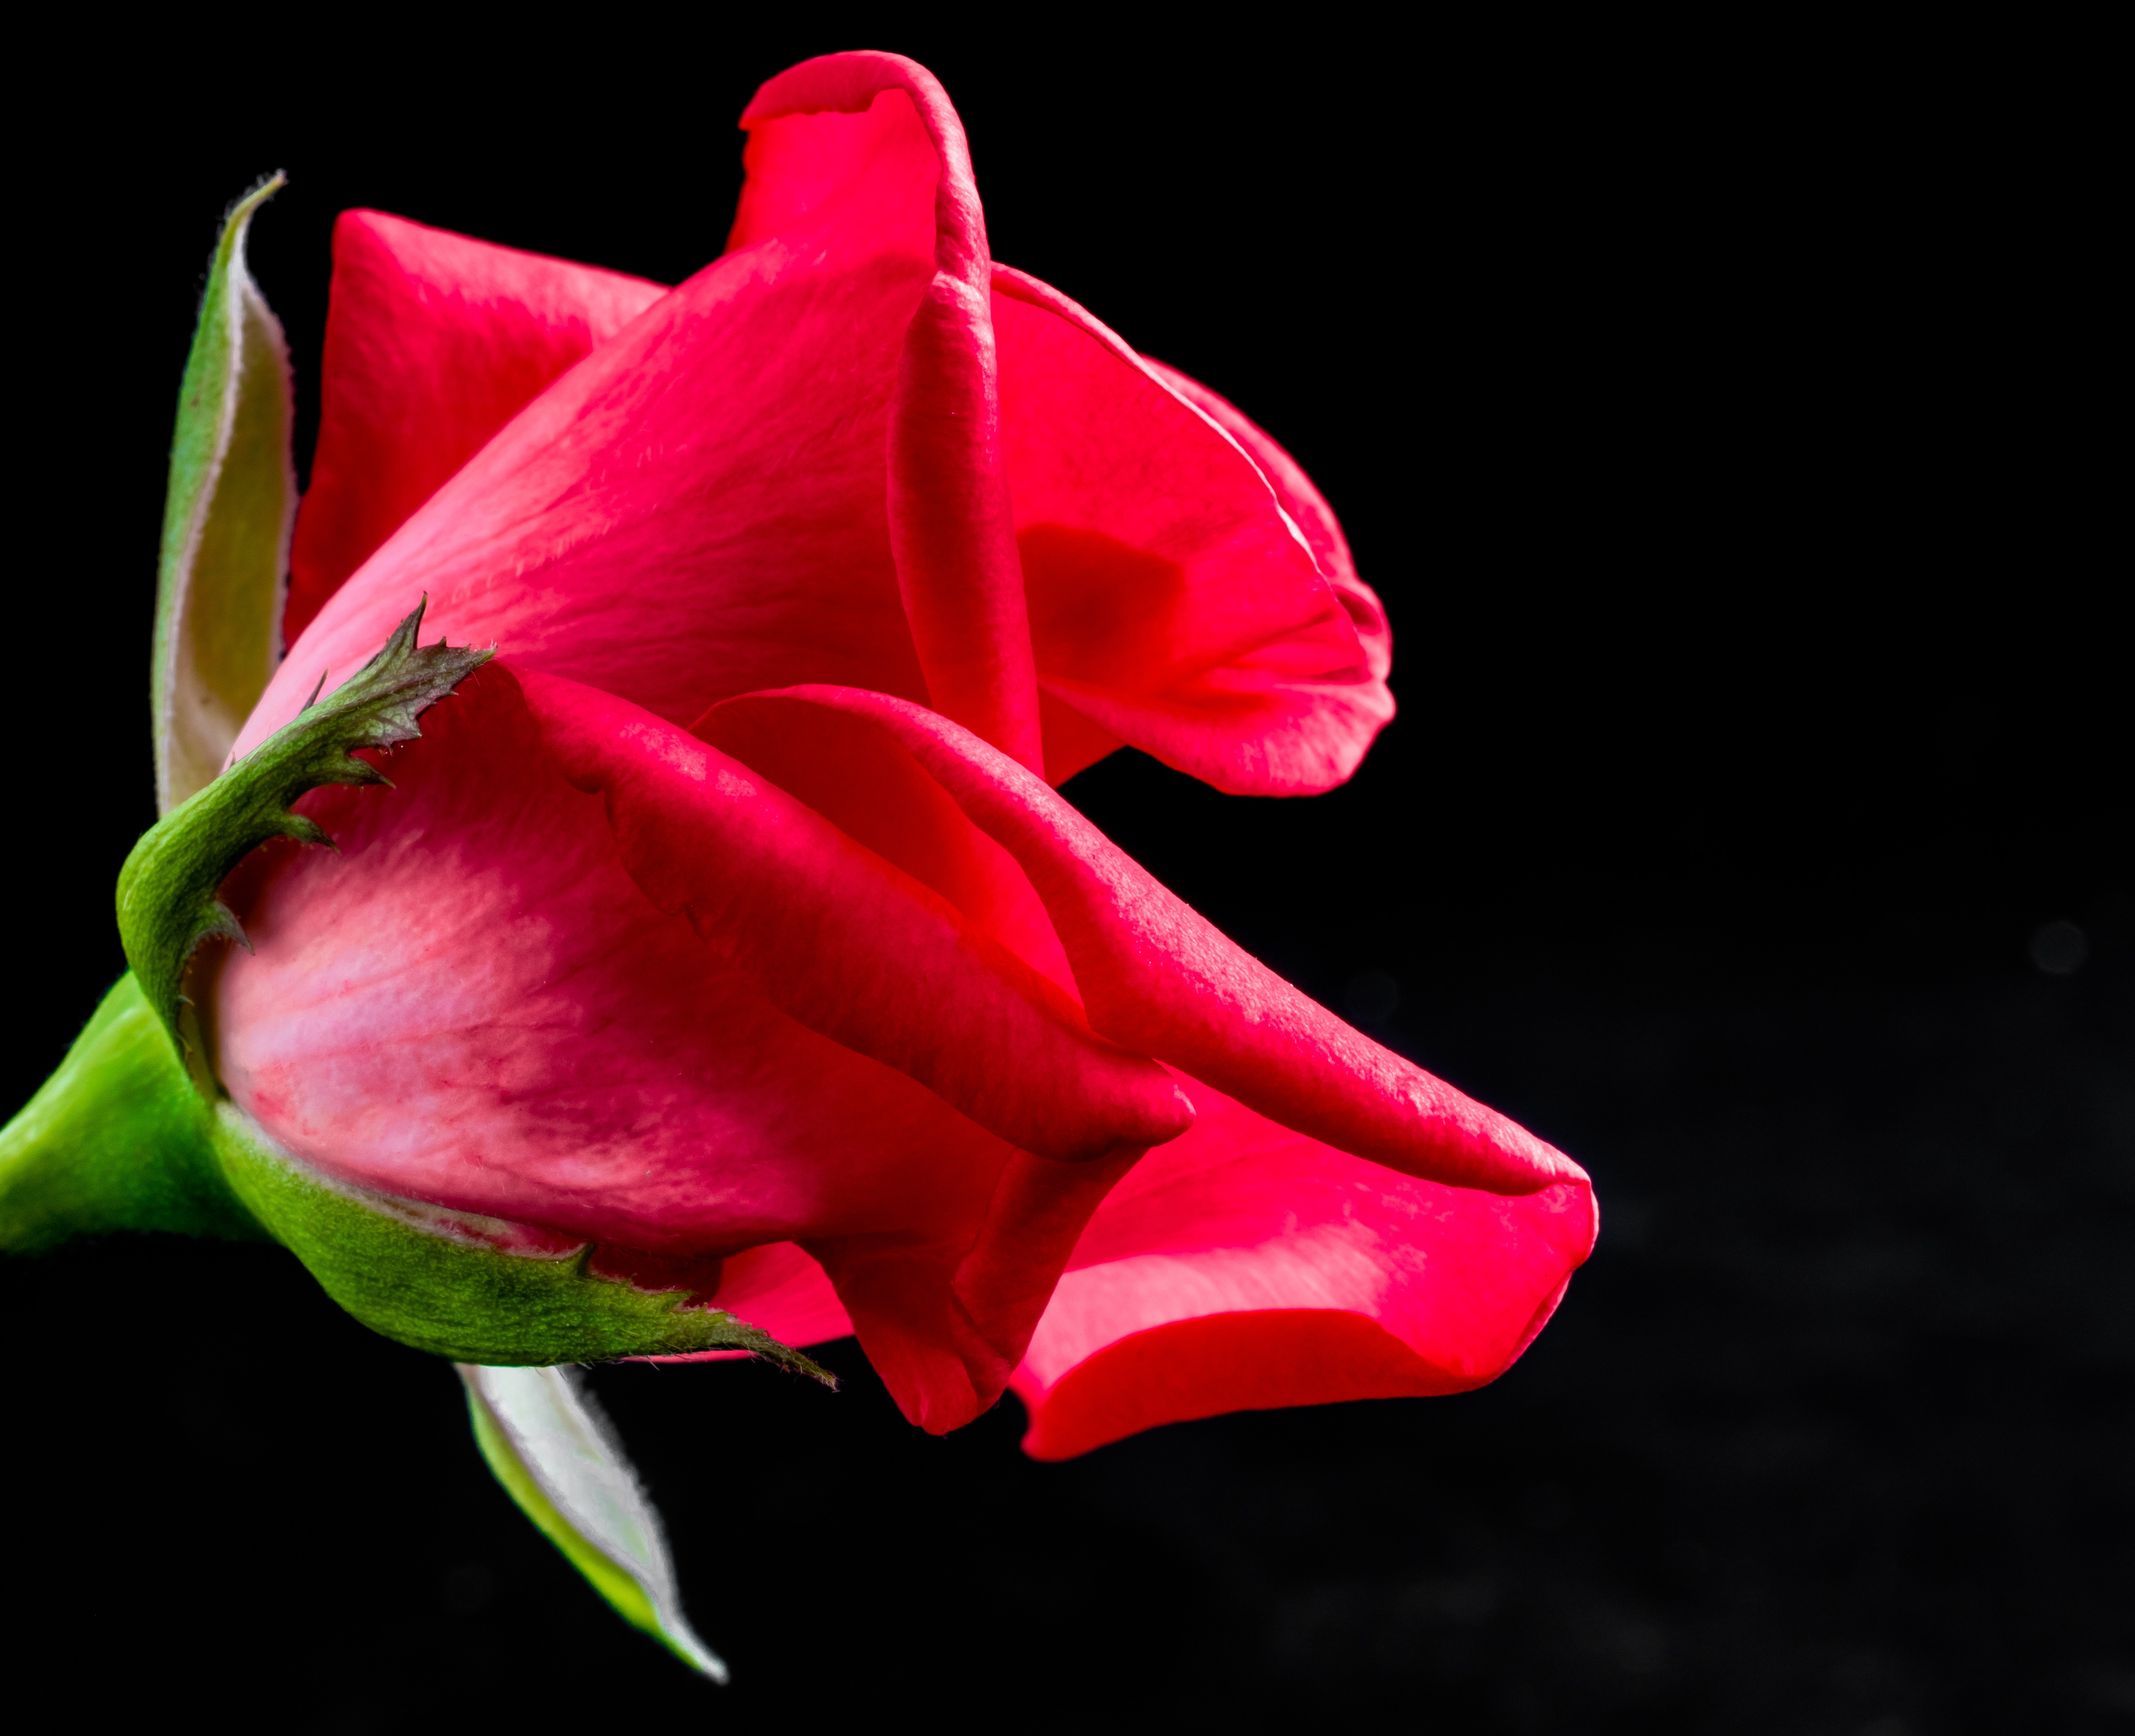
blossom, plant, photography, flower, petal, bloom, rose, red, pink, flora, red rose, close up, macro photography, flowering plant, garden roses, rose family, plant stem, land plant